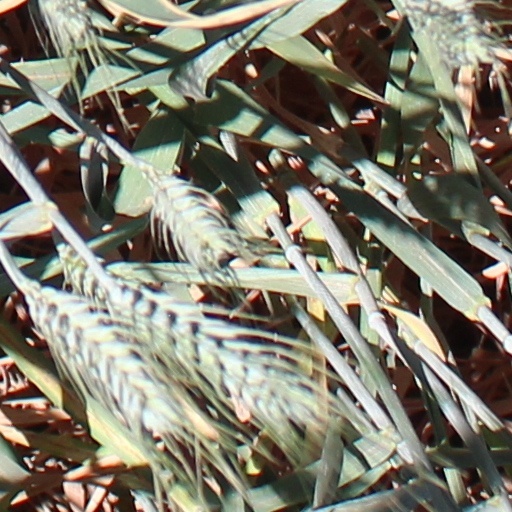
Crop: wheat